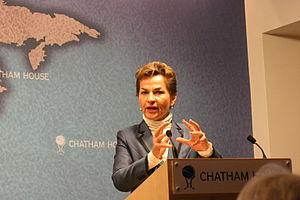
Karen Christiana Figueres Olsen est une diplomate du Costa Rica. Elle est secrétaire exécutive de la Convention-cadre des Nations unies sur les changements climatiques entre 2010 et 2016.